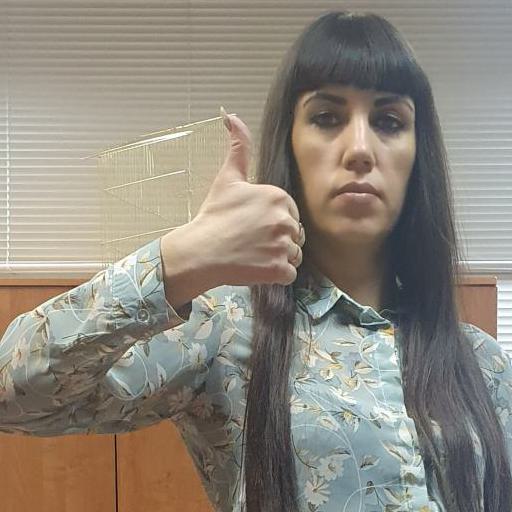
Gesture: like